Dedrick Epps

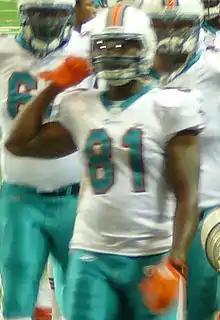
Epps with the Miami Dolphins in 2011

Dedrick Epps (born June 19, 1988) is an American former professional football tight end. He was selected by the San Diego Chargers in the seventh round of the 2010 NFL draft. He played college football for the University of Miami.